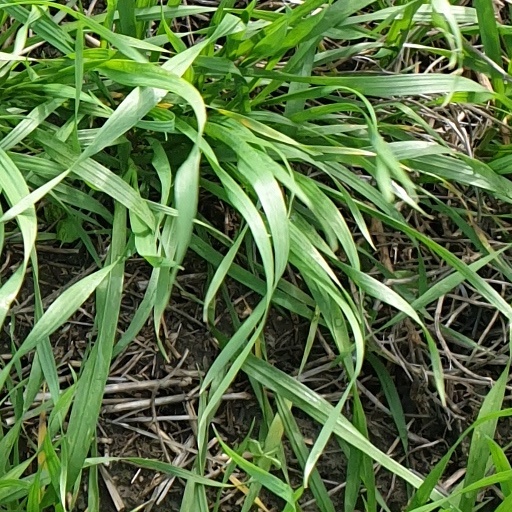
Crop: wheat